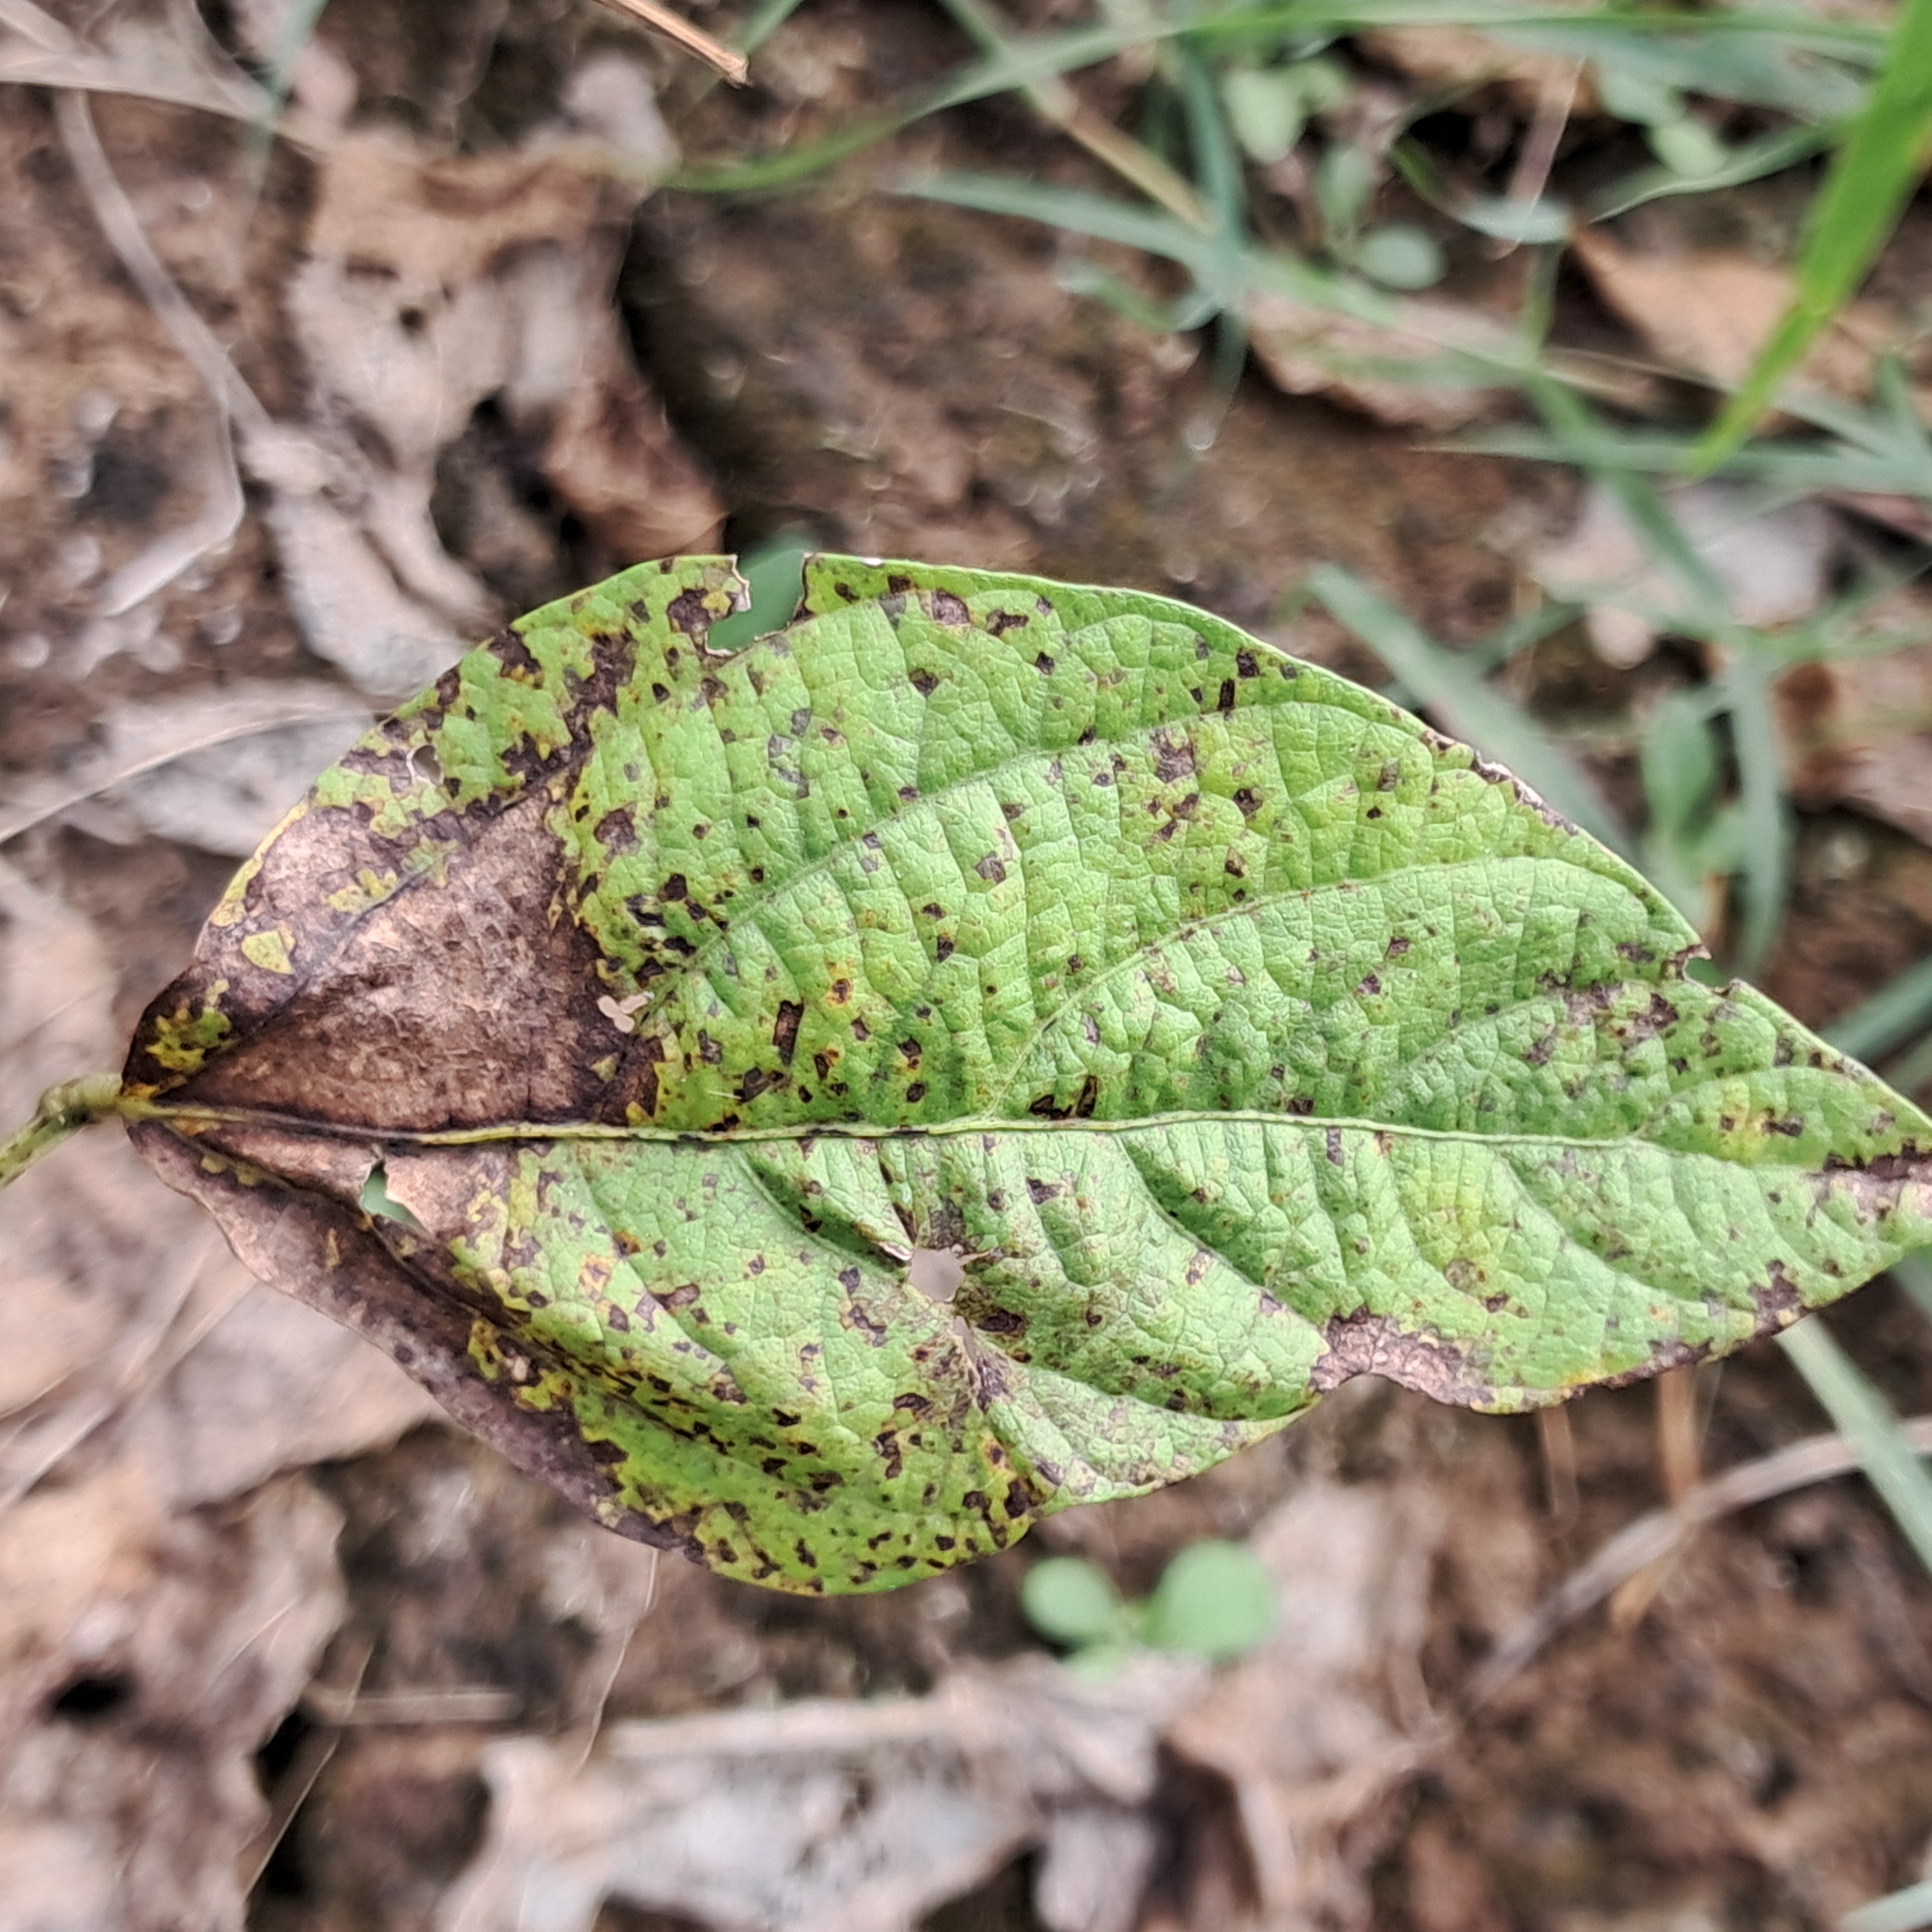
Label: Rust